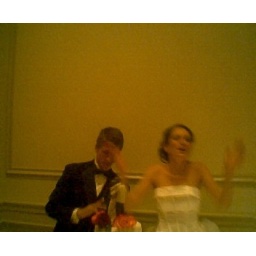
Laura plants some cake in Andrew's face, then does a touchdown dance.